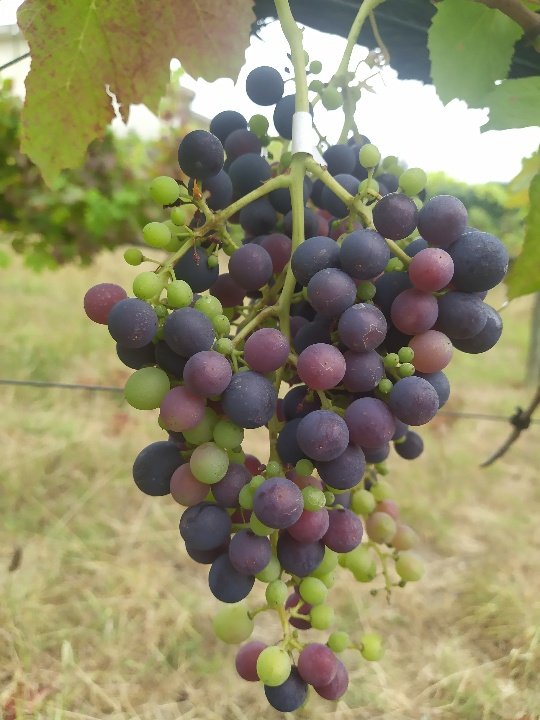
Berries visible: 107
Grape clusters: 1